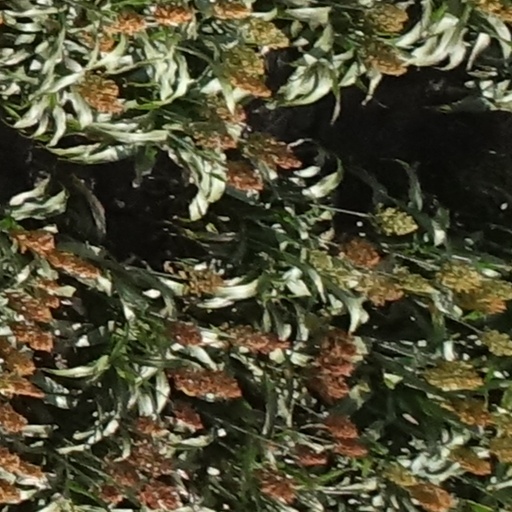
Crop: sorghum